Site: brandenburg
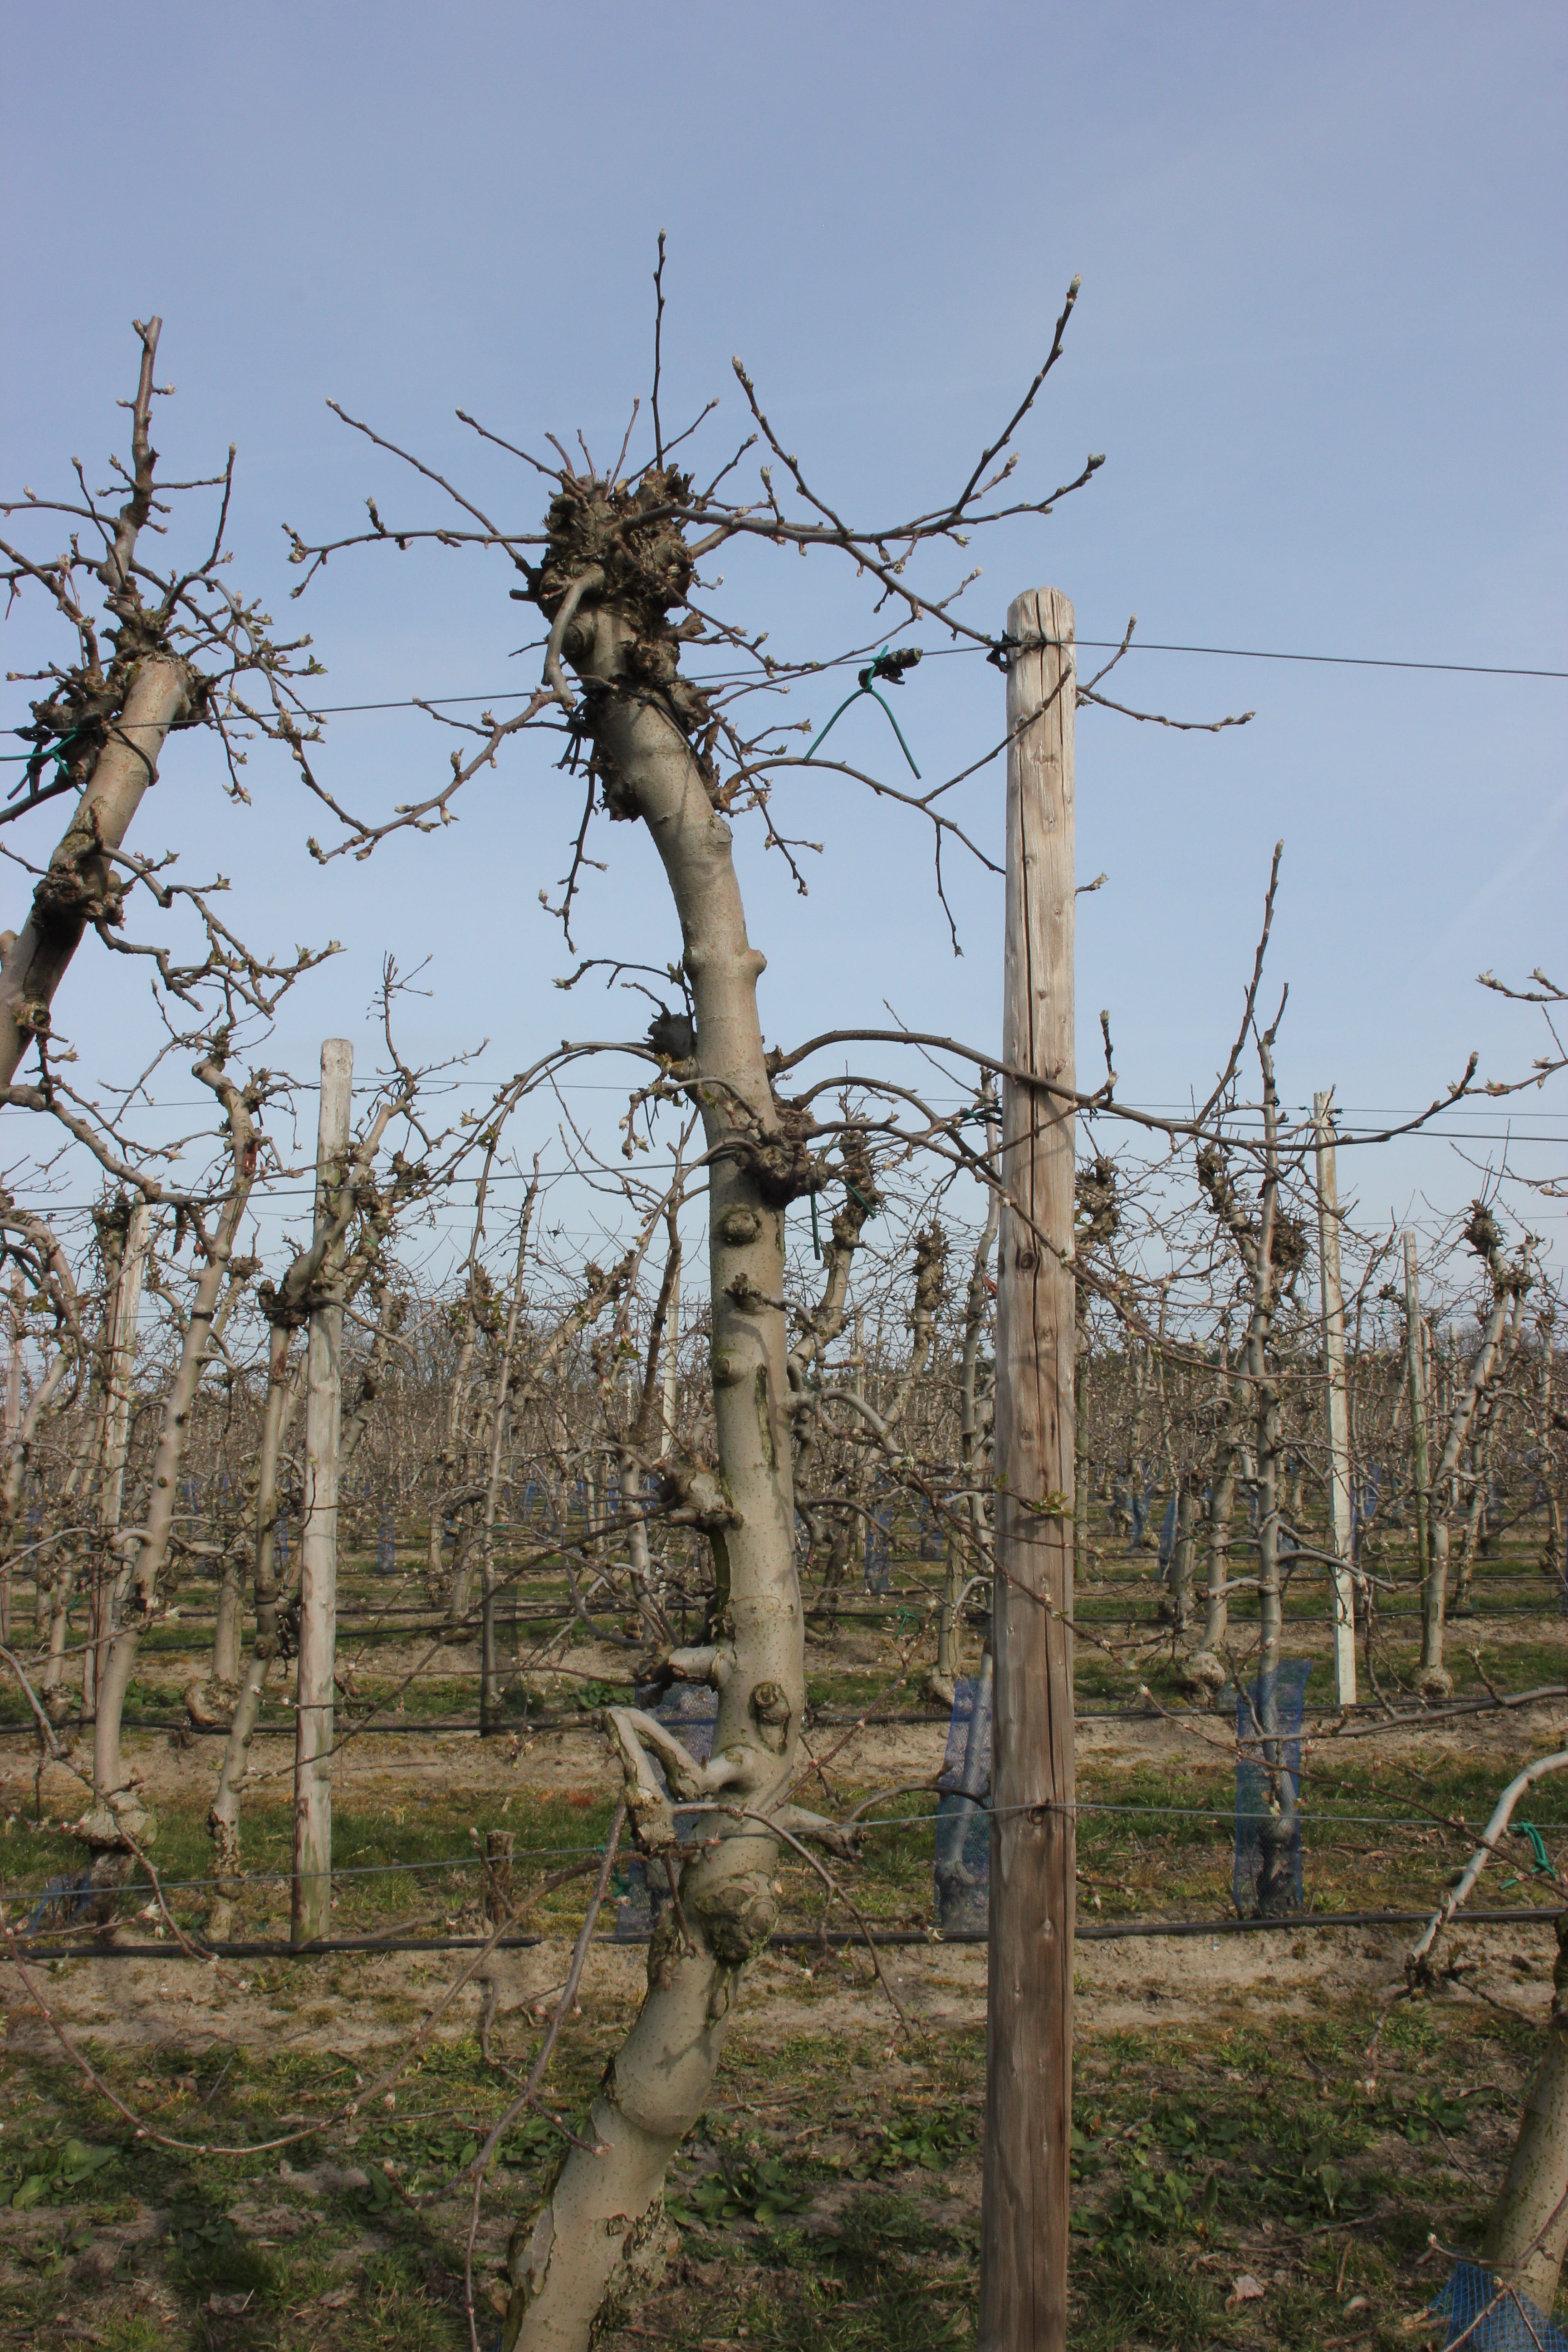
Growth stage (BBCH 54): Inflorescence emergence